James Wilson (footballer, born 1995)

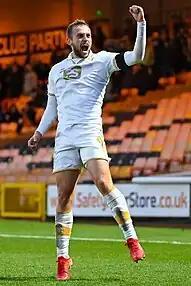
James Wilson for Port Vale in November 2021

On 7 June 2021, Salford's League Two rivals Port Vale announced they had signed the player on a two-year contract; manager Darrell Clarke stated that "his pedigree is fantastic and I'm sure he will prove a great attacking threat for us next season". He scored his first goal for the "Valiants" on 18 September, in a 2–0 win over Harrogate Town at Vale Park, and was praised by Clarke for his work-rate in the post-match interview. He started 12 of Vale's first 14 league games of the 2021–22 campaign, building up his fitness from playing the opening 65, 70 or 75 minutes to last 90 minutes twice in a week. He scored a hat-trick in a 5–1 victory over Accrington Stanley in an FA Cup first round match on 6 November. He had scored five goals in four games, when he was sidelined for 'several weeks' with a broken foot. He returned to action in the new year and scored his tenth goal in March; acting manager Andy Crosby praised his strike partnership with Jamie Proctor and said that: "there is more to come from Willo... he appreciates the surroundings, the culture, the environment we have got". He scored both of Vale's goals in the play-off semi-final tie with Swindon Town, and also converted the opening penalty kick in the ensuing penalty shoot-out victory. He was named as man of the match in the play-off final at Wembley Stadium as Vale secured promotion with a 3–0 victory over Mansfield Town; Michael Baggaley of "The Sentinel" wrote that Wilson put in "a classy performance throughout".